Caravaggisti

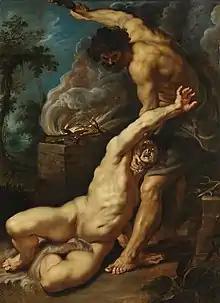
"Cain slaying Abel", Rubens, 1608–09

Rubens was likely one of the first Flemish artists to be influenced by Caravaggio. During the period 1600–1608, Rubens resided in Italy. He settled in Mantua at the court of Duke Vincenzo I Gonzaga but also spent time in Rome. During his stay in Rome in 1601 he became acquainted with Caravaggio’s work. He later made a copy of Caravaggio's "Entombment of Christ" and recommended his patron, the Duke of Mantua, to purchase "The Death of the Virgin" (Louvre). Rubens was after his return to Antwerp instrumental in the acquisition of Caravagio's "Madonna of the Rosary" (Kunsthistorisches Museum, Vienna) for the St. Paul's Church in Antwerp. During his stay in Italy Rubens broadened his interest in Caravaggio’s work to include the 1606 "Supper at Emmaus in Milan" (Pinacoteca di Brera) and the 1600 "The Calling of St Matthew" as well as the more recent work in the Santa Maria in Vallicella and the Basilica of Sant'Agostino. Although some of this interest in Caravaggio is reflected in his drawings during his Italian residence, it was only after his return to Antwerp in 1608 that his works show openly Caravaggesque traits such as in the "Cain slaying Abel" (1608–1609) (Courtauld Institute of Art). However, the influence of Caravaggio on Rubens’ work would be less important than that of Raphael, Correggio, Barocci and the Venetians. Artists, who were influenced by Rubens, such as Pieter van Mol, Gaspar de Crayer and Willem Jacob Herreyns, also used certain stark realism and strong contrasts of light and shadow, common to Caravaggisti style.